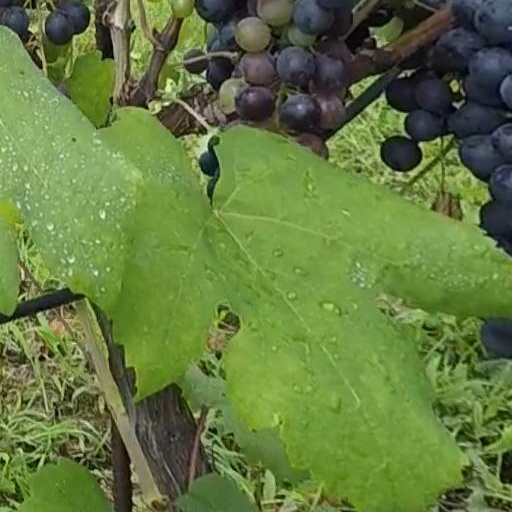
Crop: grape